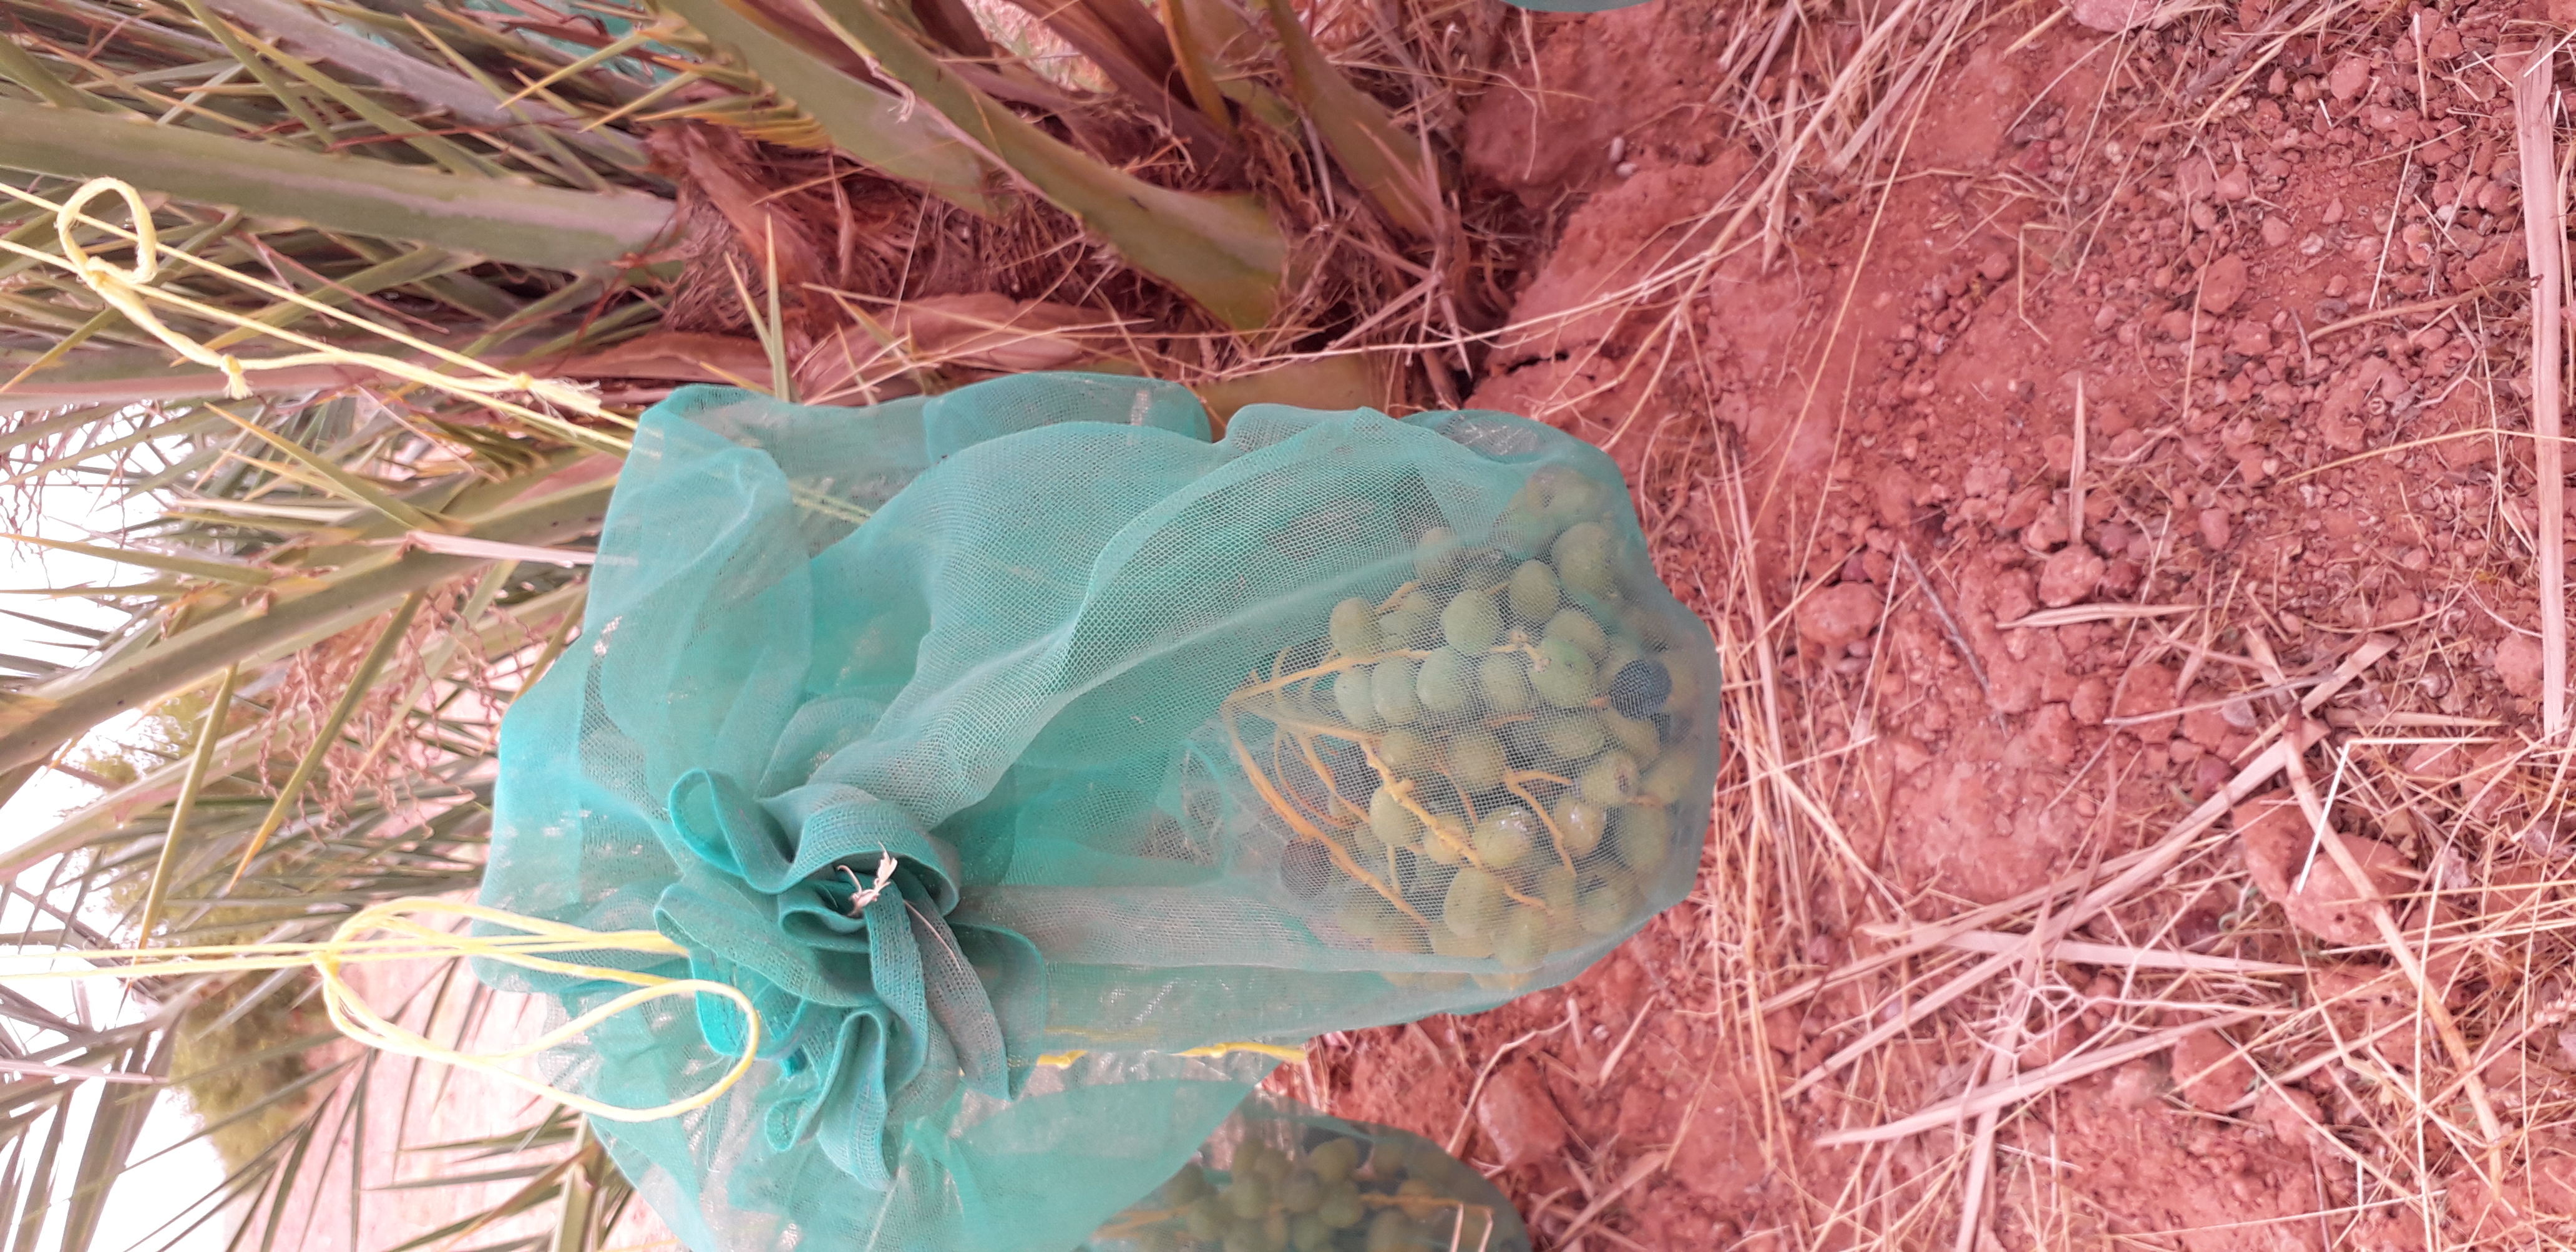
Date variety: kholt